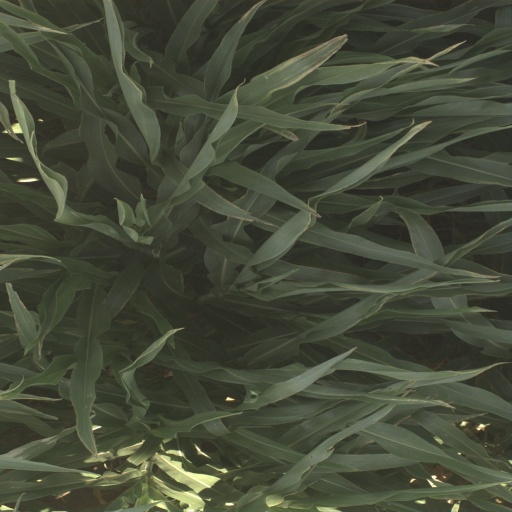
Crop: sorghum